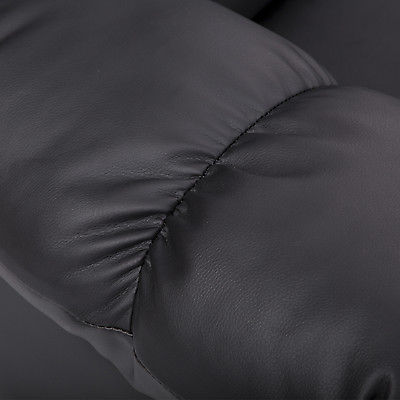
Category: sofa